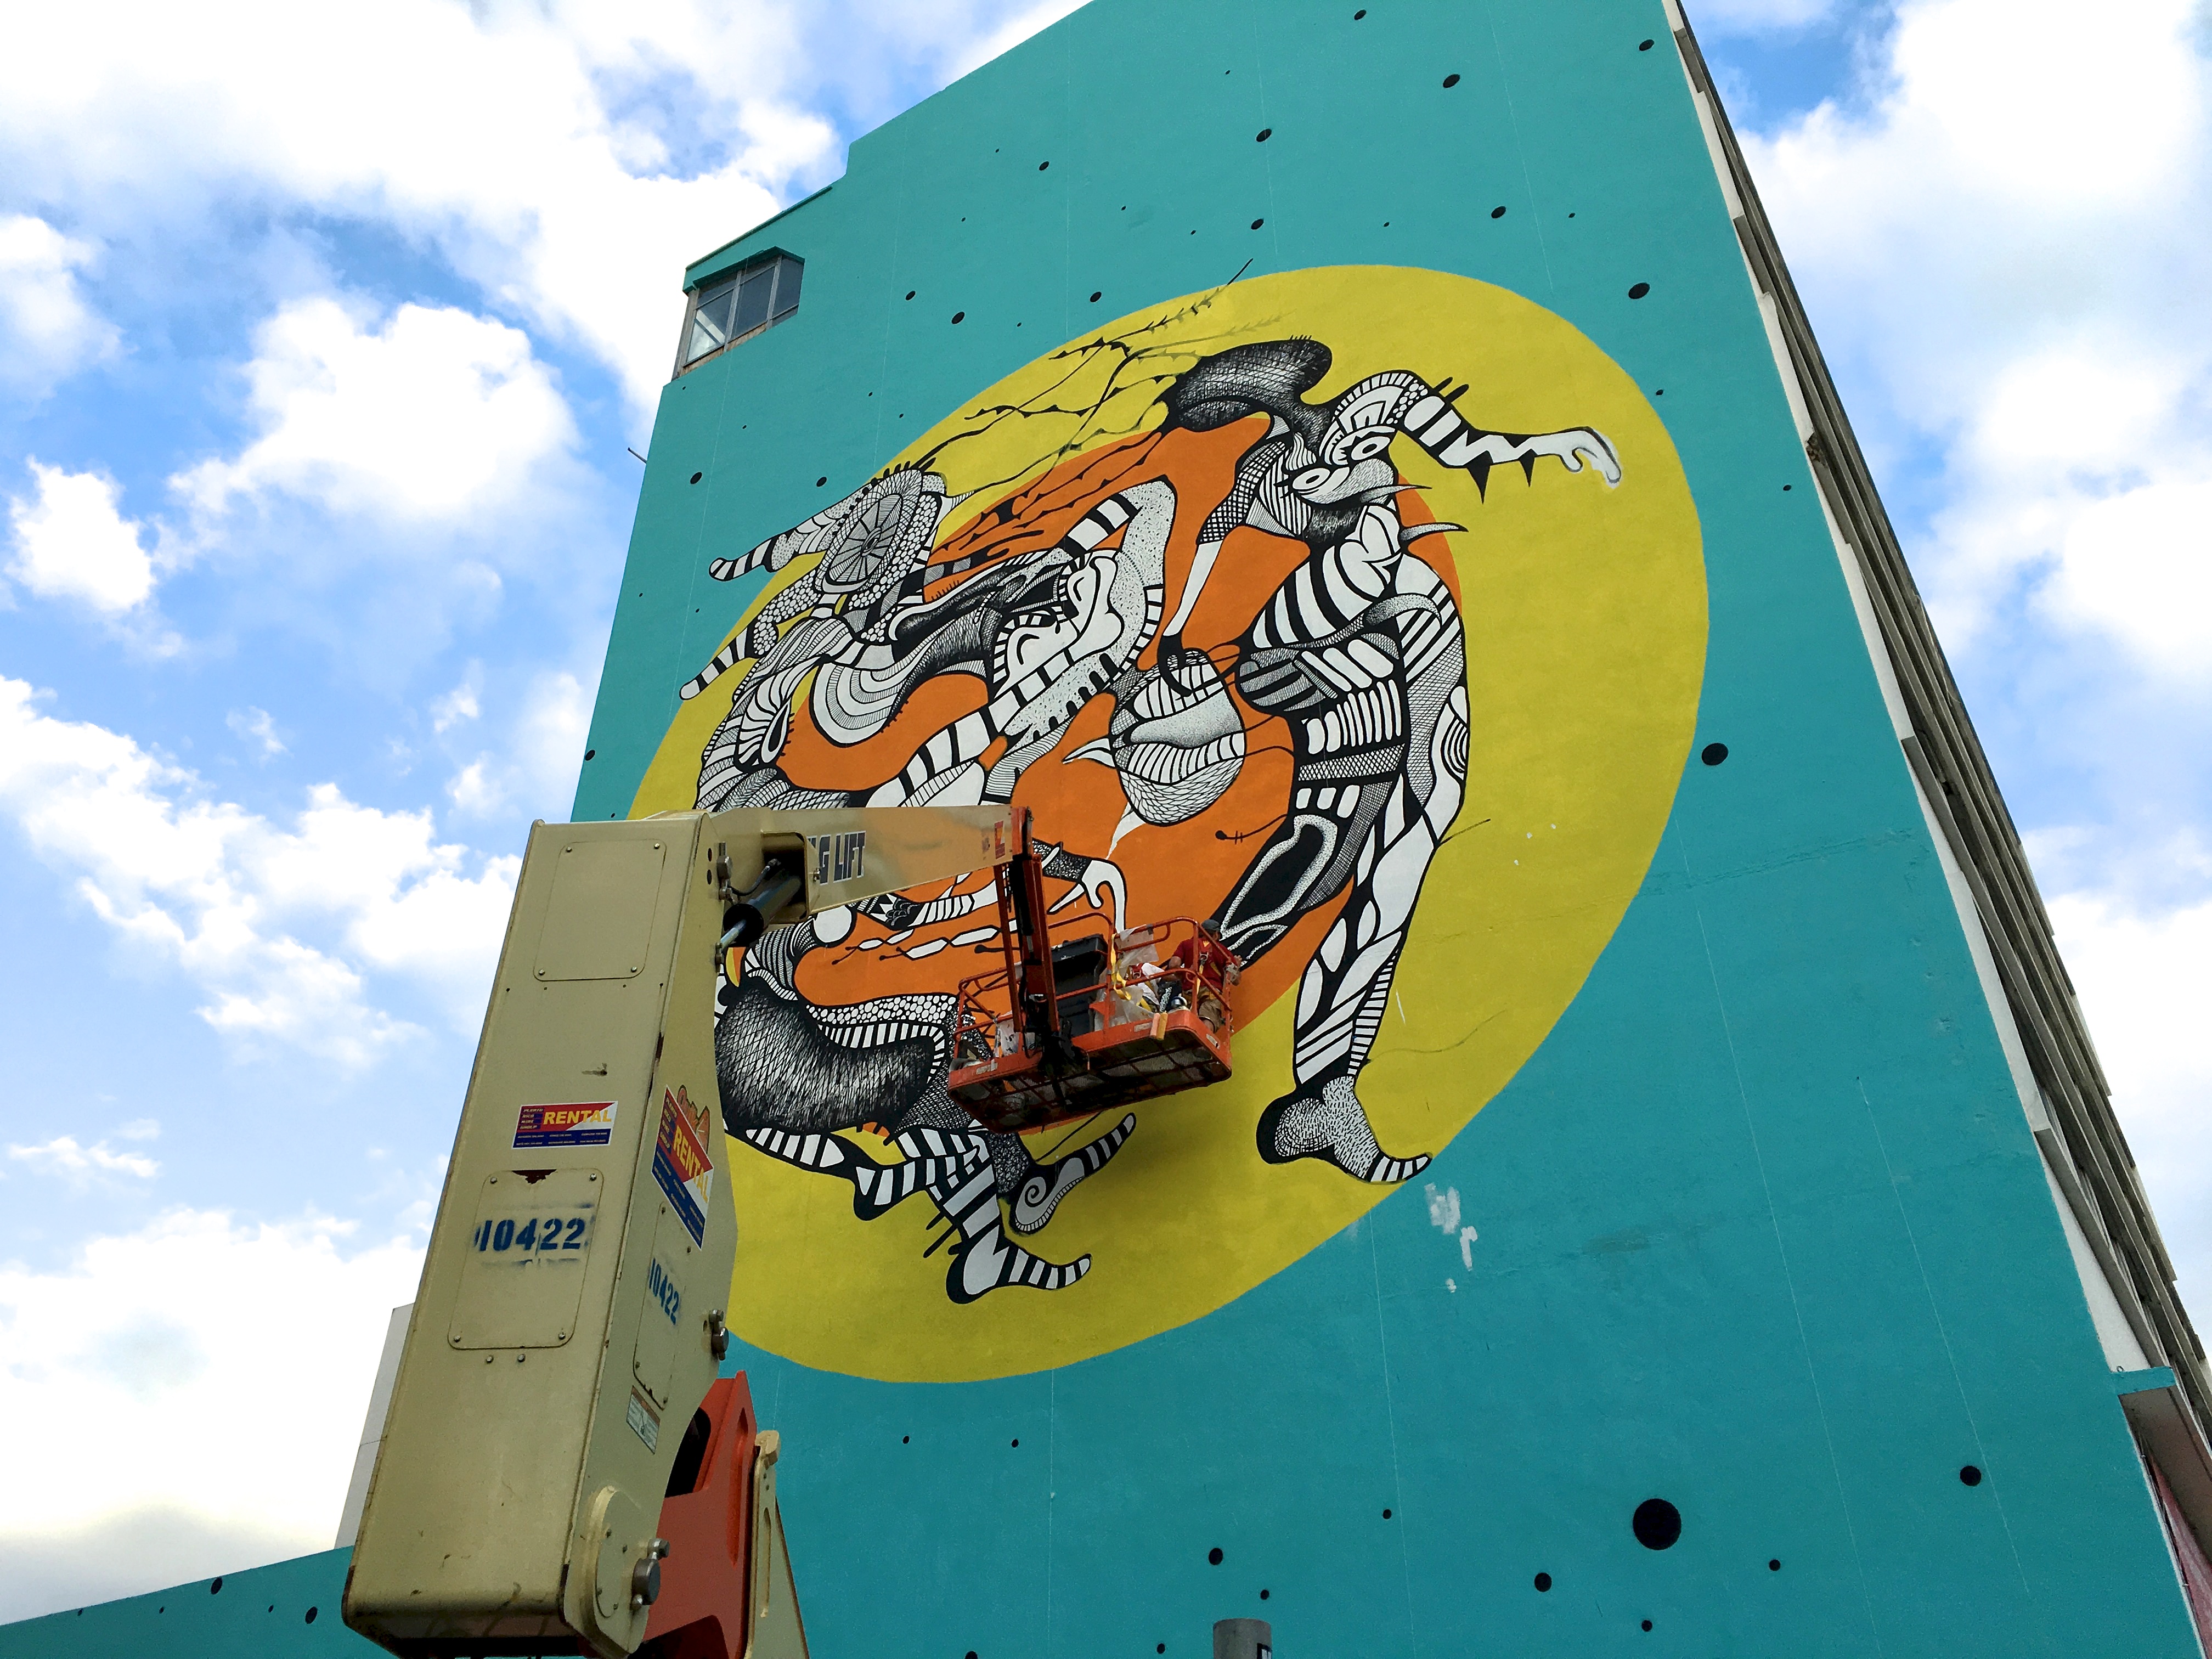
advertising, color, blue, extreme sport, art, mural, surfing equipment and supplies